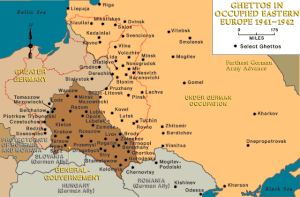
La Shoah en Pologne recouvre les persécutions, les déportations et l'extermination subies par la population juive polonaise pendant la Seconde Guerre mondiale.
Les ghettos juifs en Pologne occupée par les Allemands ont été créés pendant la Seconde Guerre mondiale dans des centaines d'endroits à travers la Pologne occupée dans le cadre de la Shoah en Pologne. La plupart des ghettos juifs avaient été créés par l'Allemagne nazie entre octobre 1939 et juillet 1942 afin de confiner et de séparer la population juive de Pologne d'environ 3,5 millions d'habitants à des fins de persécution, de terreur et d'exploitation. Dans les petites villes, les ghettos servaient souvent de lieux de rassemblement pour le travail forcé et les actions de déportation massive, tandis que dans les centres urbains, ils ressemblaient à des îles-prisons murées décrites par certains historiens comme à peine plus que des instruments de « meurtre lent et passif », avec des cadavres jonchant les rues.
Le ghetto de Będzin ou ghetto de Bendzin était un ghetto pour les Juifs créé par les autorités allemandes nazies en Pologne occupée pendant la Shoah polonaise. C'est un Ghetto majeur dans l'est de la Haute-Silésie. Plus de 20 000 Juifs de Będzin, ainsi que 10 000 Juifs déplacés de leurs communautés locales, ont vécu dans le ghetto au cours de sa courte histoire. La plupart d'entre eux ont été forcés de travailler dans les usines militaires allemandes avant d'être déportés au camp d'extermination d'Auschwitz où ils ont été exterminés par les autorités allemandes. La dernière déportation majeure d'habitants du ghetto entre le 1ᵉʳ et le 3 août 1943 a été marquée par un soulèvement par les membres de l'Organisation Juive de Combat locale créée par Frumka Płotnicka. Le ghetto de Będzin formait avec le ghetto de Sosnowiec une seule unité administrative dans le district limitrophe de Środula de Sosnowiec car les deux villes font partie de la même zone métropolitaine du bassin de Dąbrowa. Les Juifs des deux ghettos partageaient un potager "Farma" attribué aux jeunes sionistes par le Judenrat.
Le ghetto de Brzesko était un ghetto juif polonais créé par l'Allemagne nazie en 1940 dans la ville polonaise de Brzesko située dans le district de Cracovie, à environ 65 km de Cracovie.
L’histoire des Juifs en Pologne a commencé il y a plus de mille ans. Elle comprend une longue période de tolérance religieuse et de prospérité de la communauté juive polonaise. À partir du xviiᵉ siècle, les Juifs sont victimes des nombreux conflits dus à l'absence d'un pouvoir fort en Pologne. Durant l'entre-deux-guerres, l'antisémitisme redouble. La communauté juive est presque entièrement détruite par les Allemands durant l’occupation allemande de la Pologne, lors de la Shoah.